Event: Nepal Earthquake
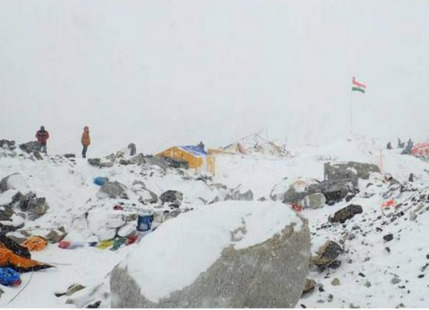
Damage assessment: damage